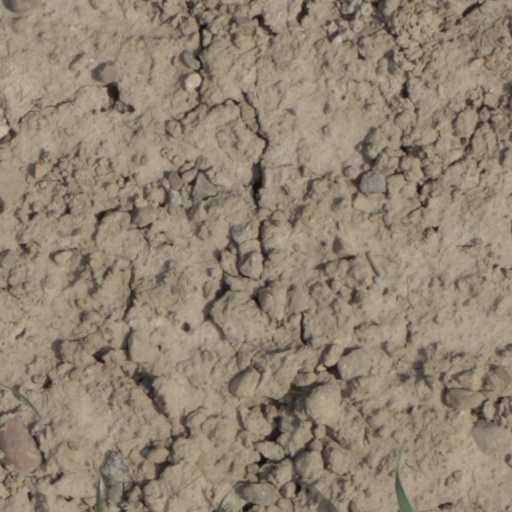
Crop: wheat